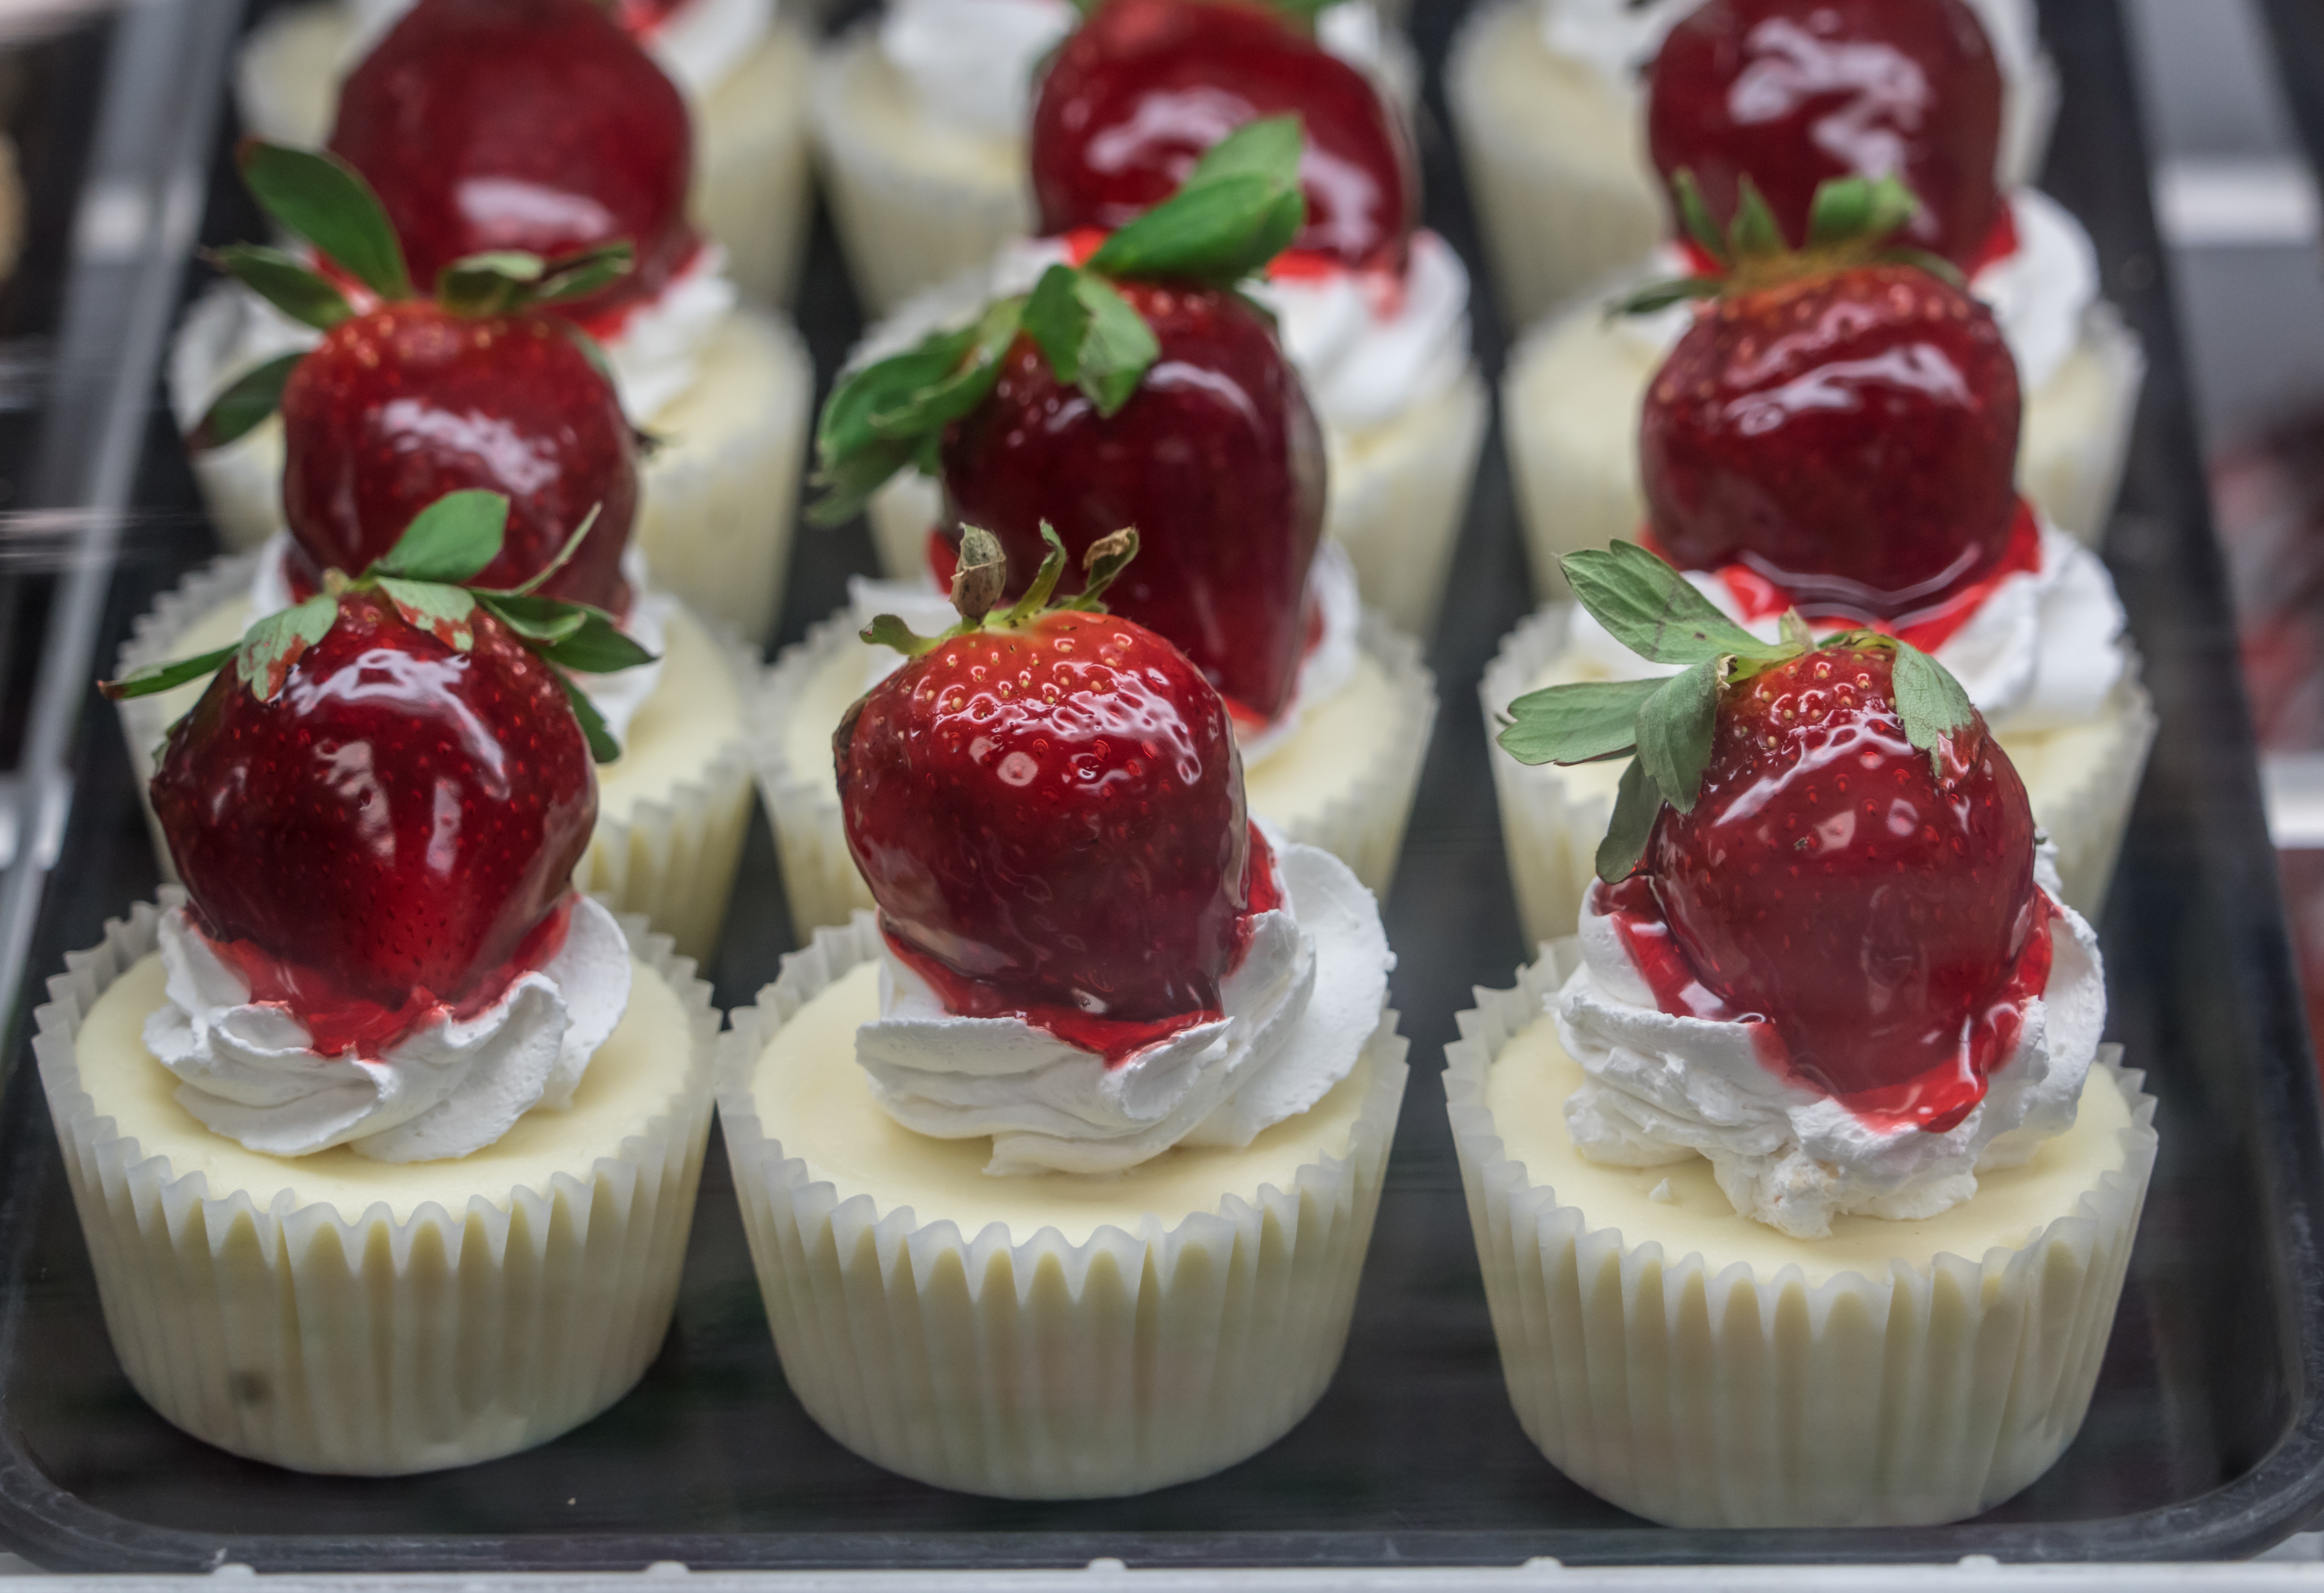
nature, fruit, sweet, ripe, food, red, produce, natural, fresh, colorful, baking, juicy, dessert, cream, delicious, cake, strawberry, eating, icing, nutrition, tasty, vegetarian, strawberries, diet, organic, buttercream